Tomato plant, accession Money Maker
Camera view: bottom (45 deg); turntable rotation: 90 degrees
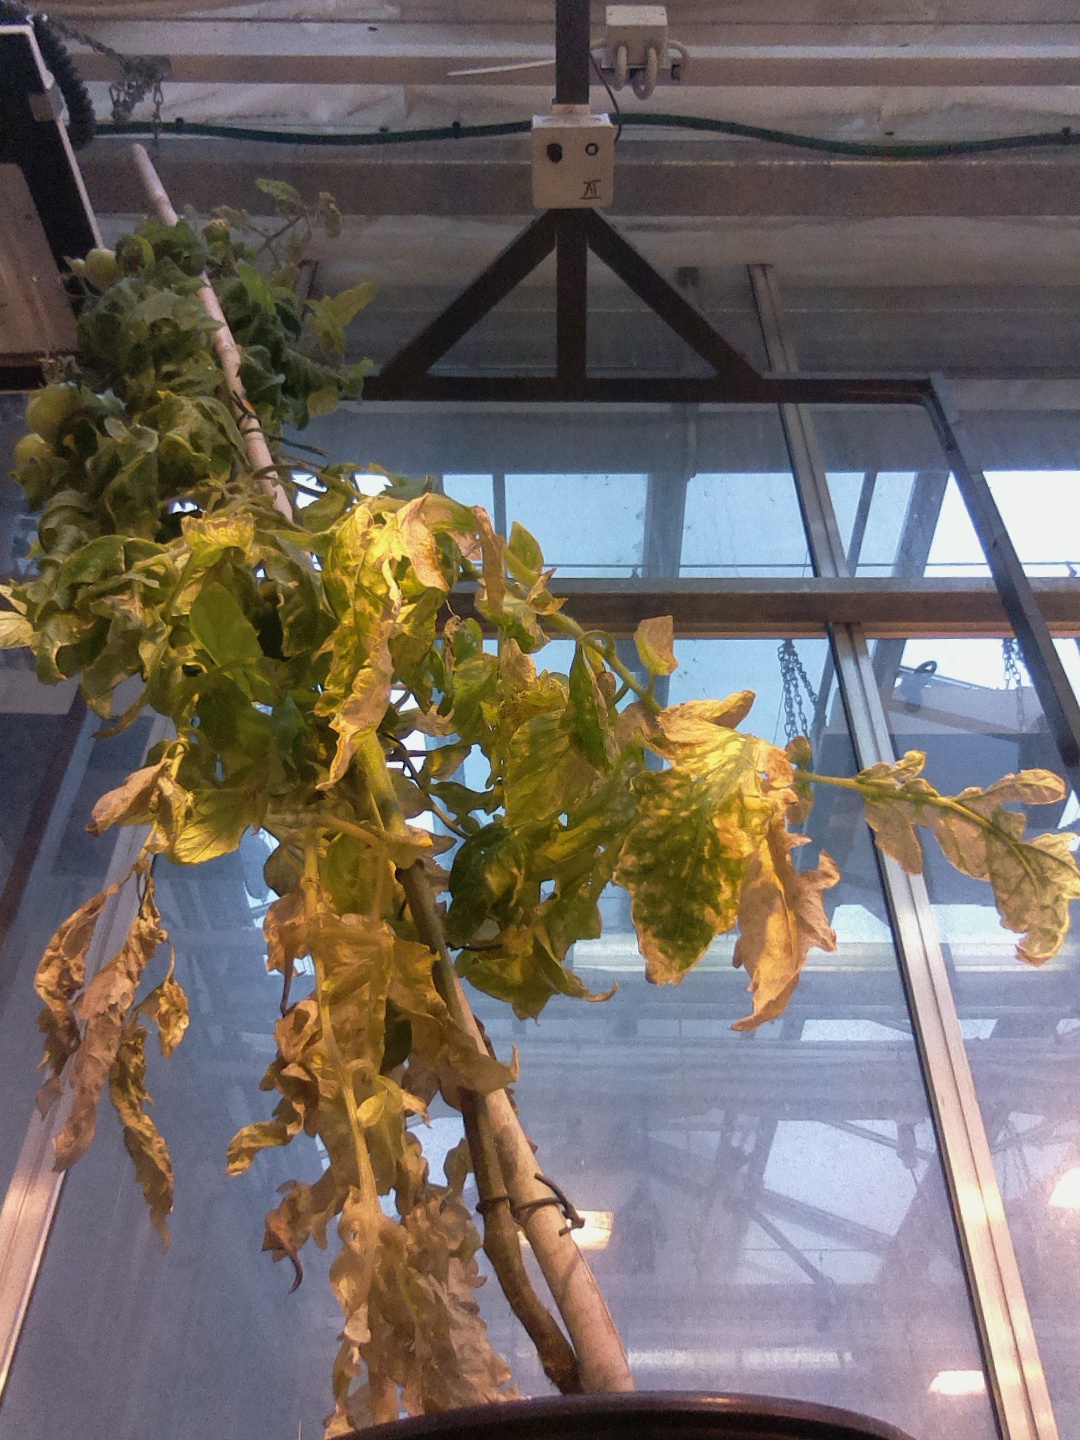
BBCH growth stage 79: 90% -100% of final fruit size